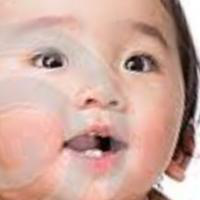
Age group: age 01-10